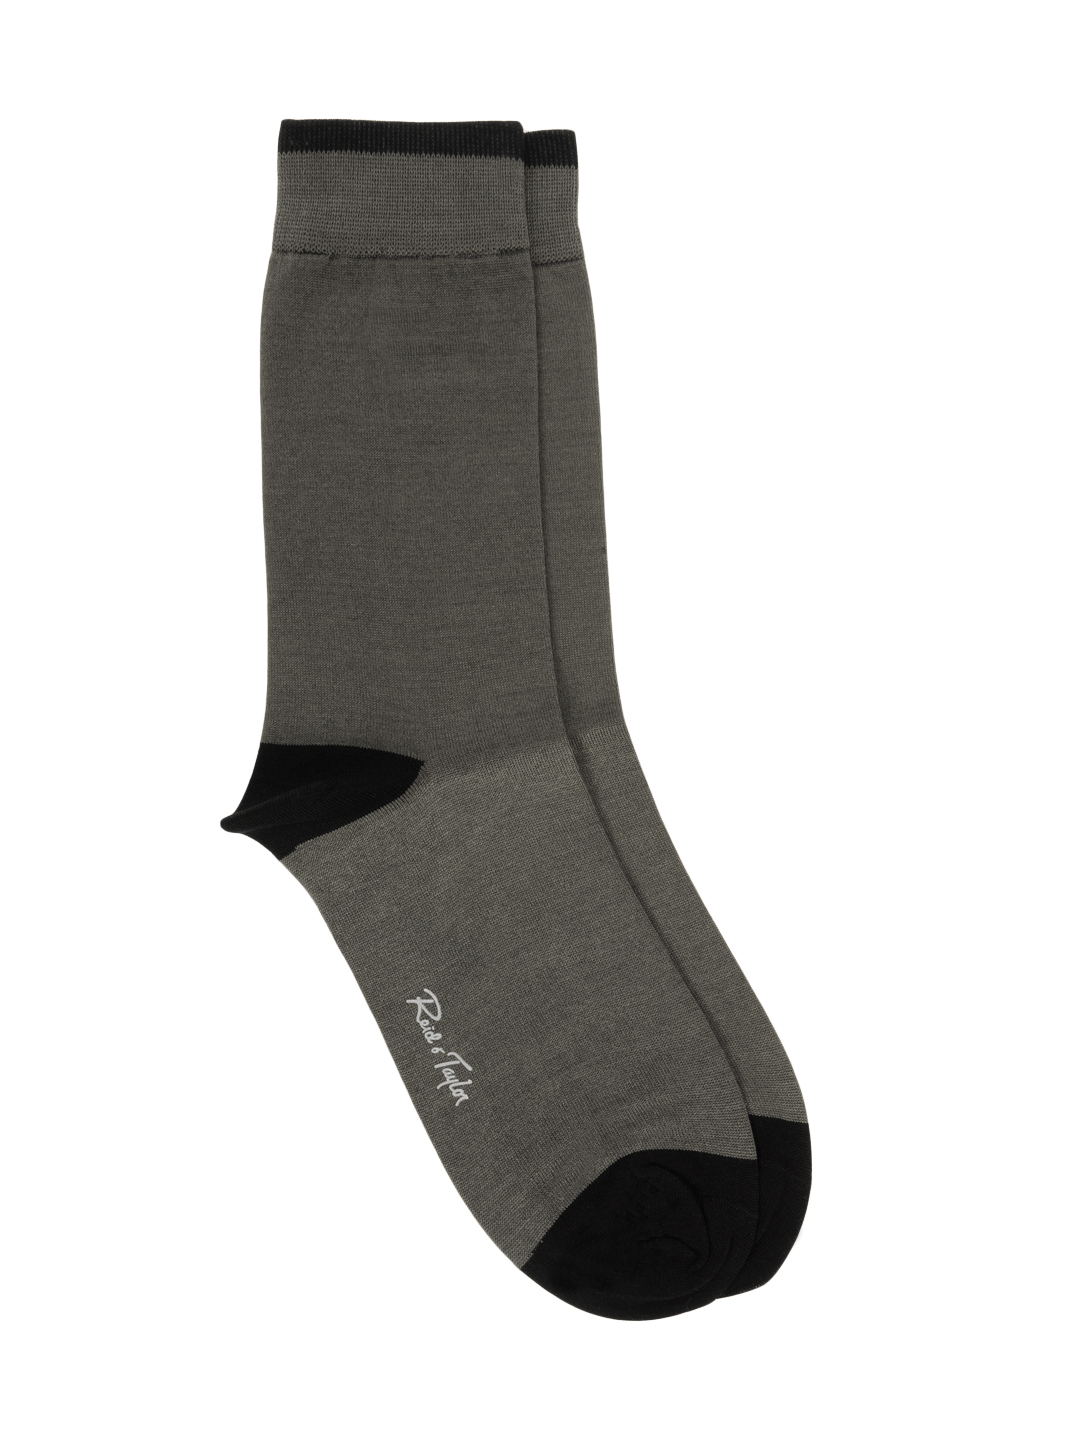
Reid & Taylor Men Grey Socks
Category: Accessories / Socks / Socks
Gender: Men
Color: Grey
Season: Summer 2016
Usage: Casual